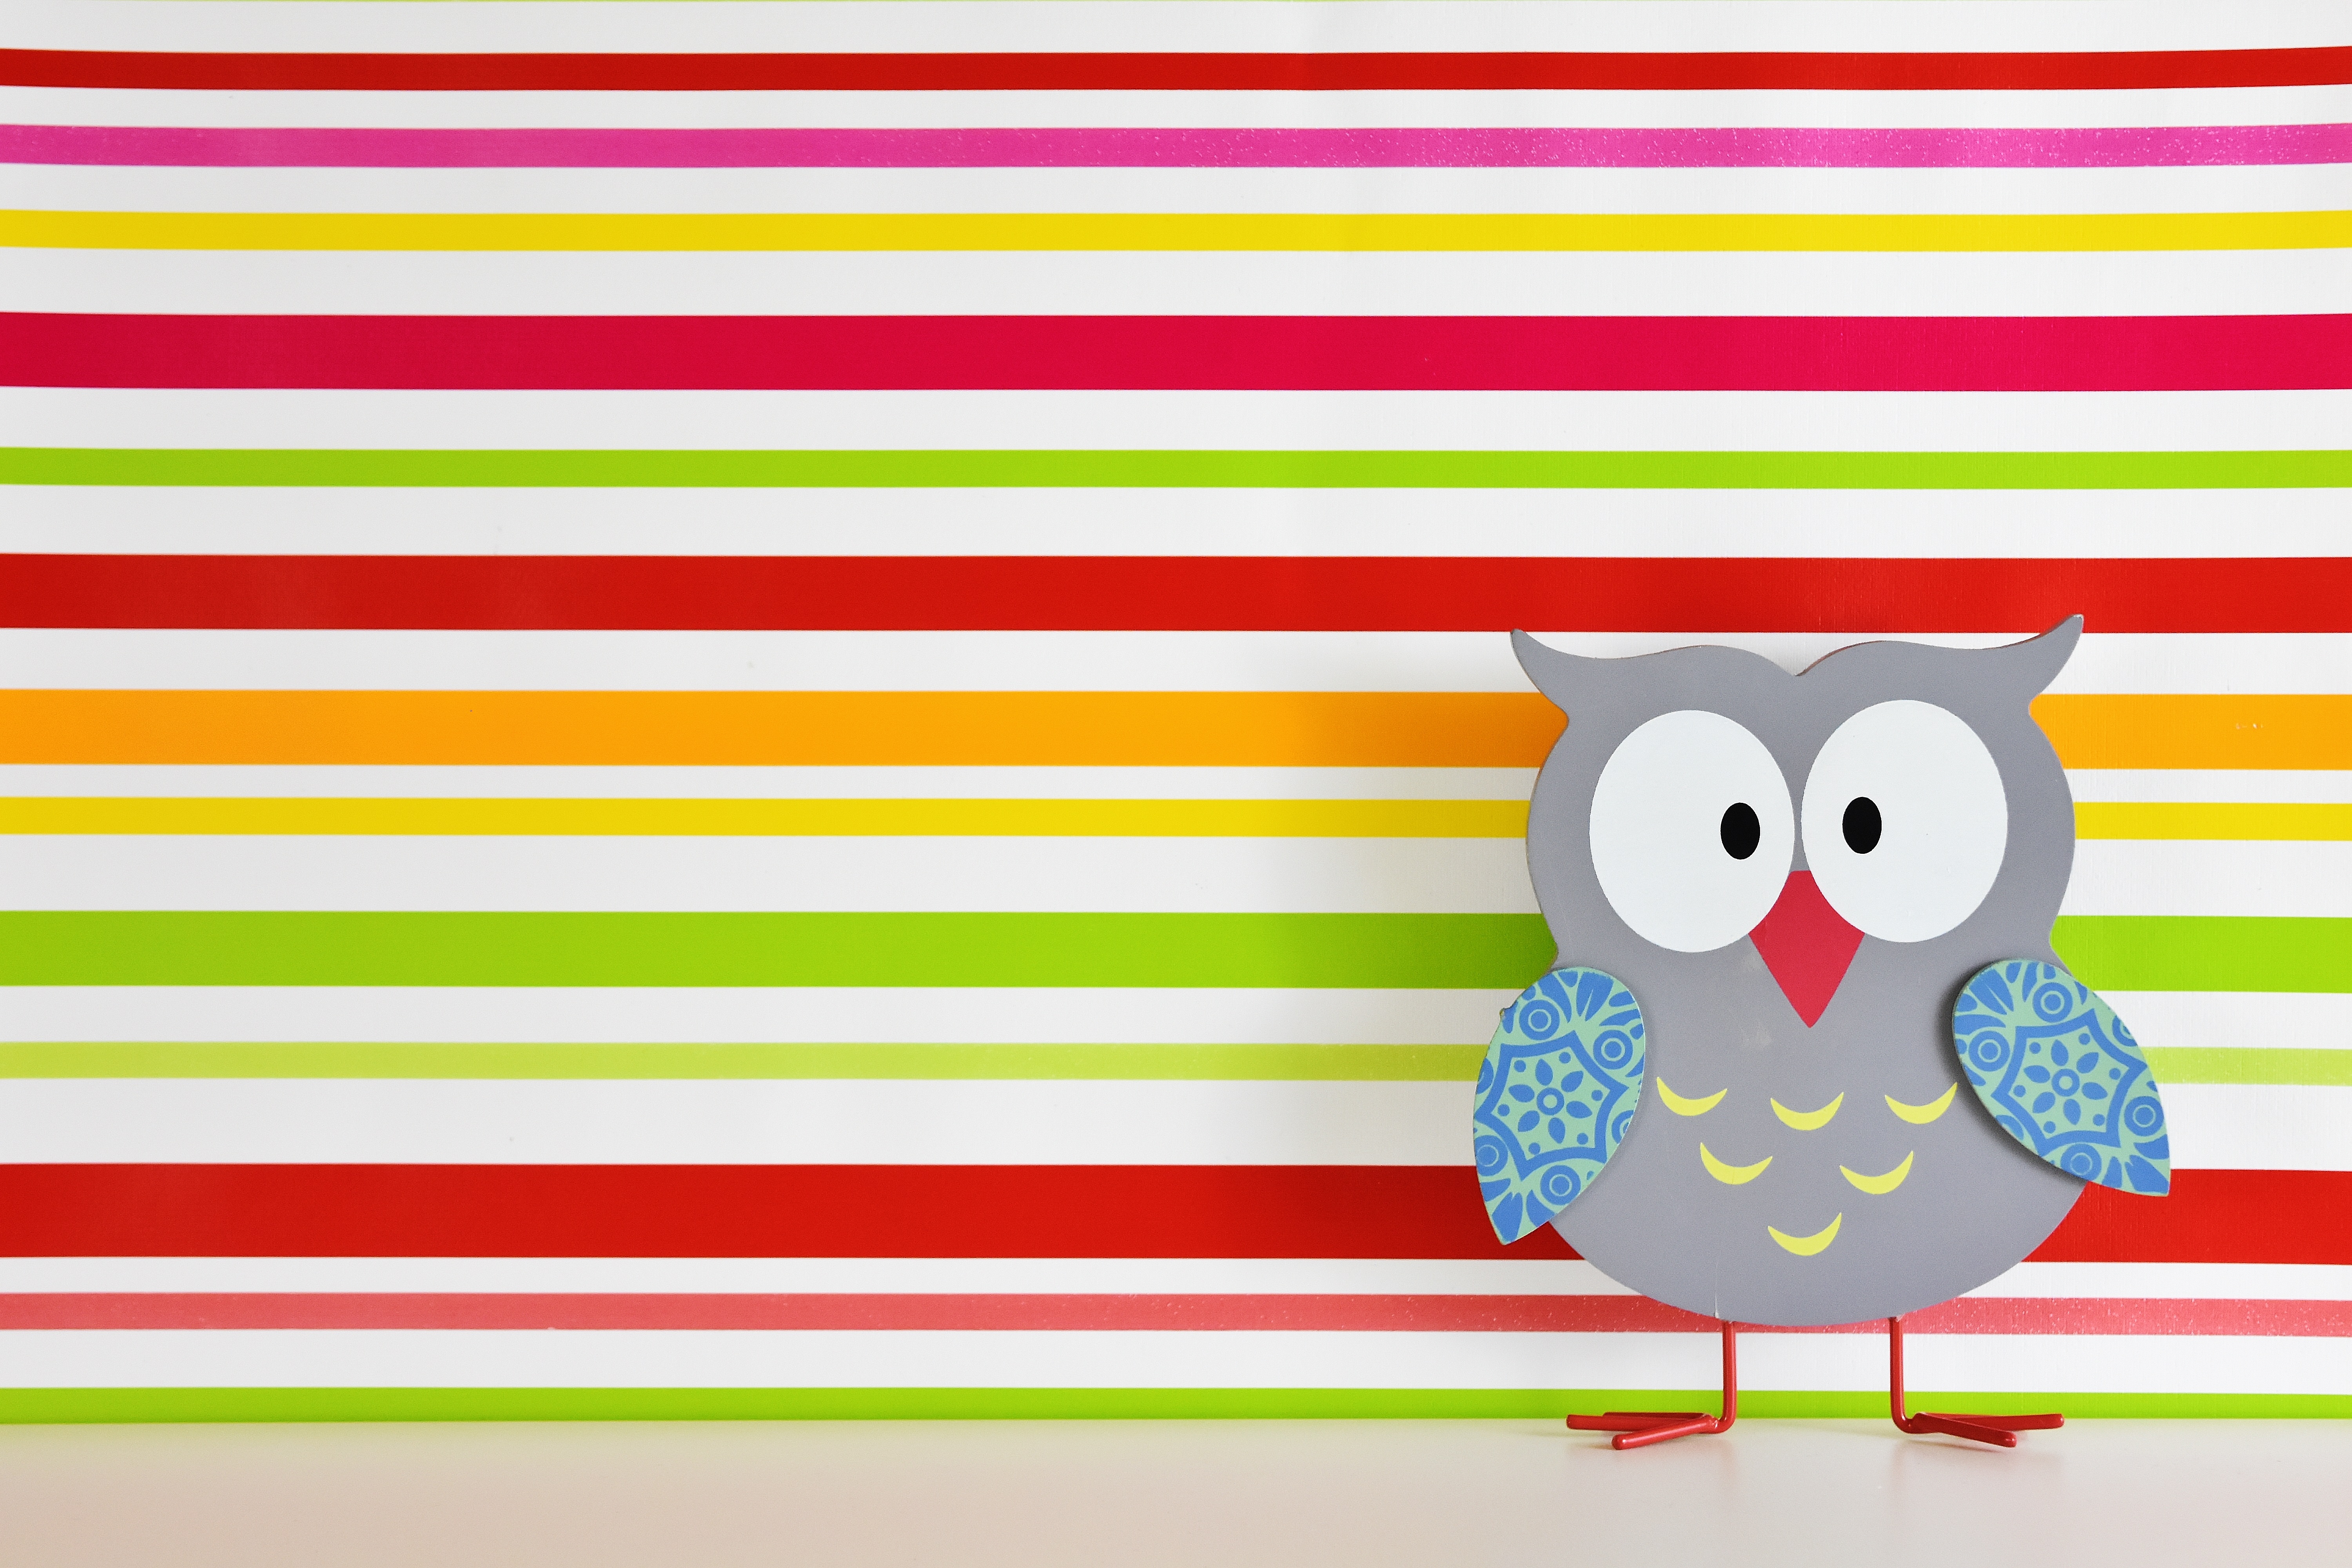
bird, wood, cute, decoration, pattern, line, colorful, owl, illustration, funny, painted